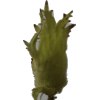
Label: peanut_shell_1x